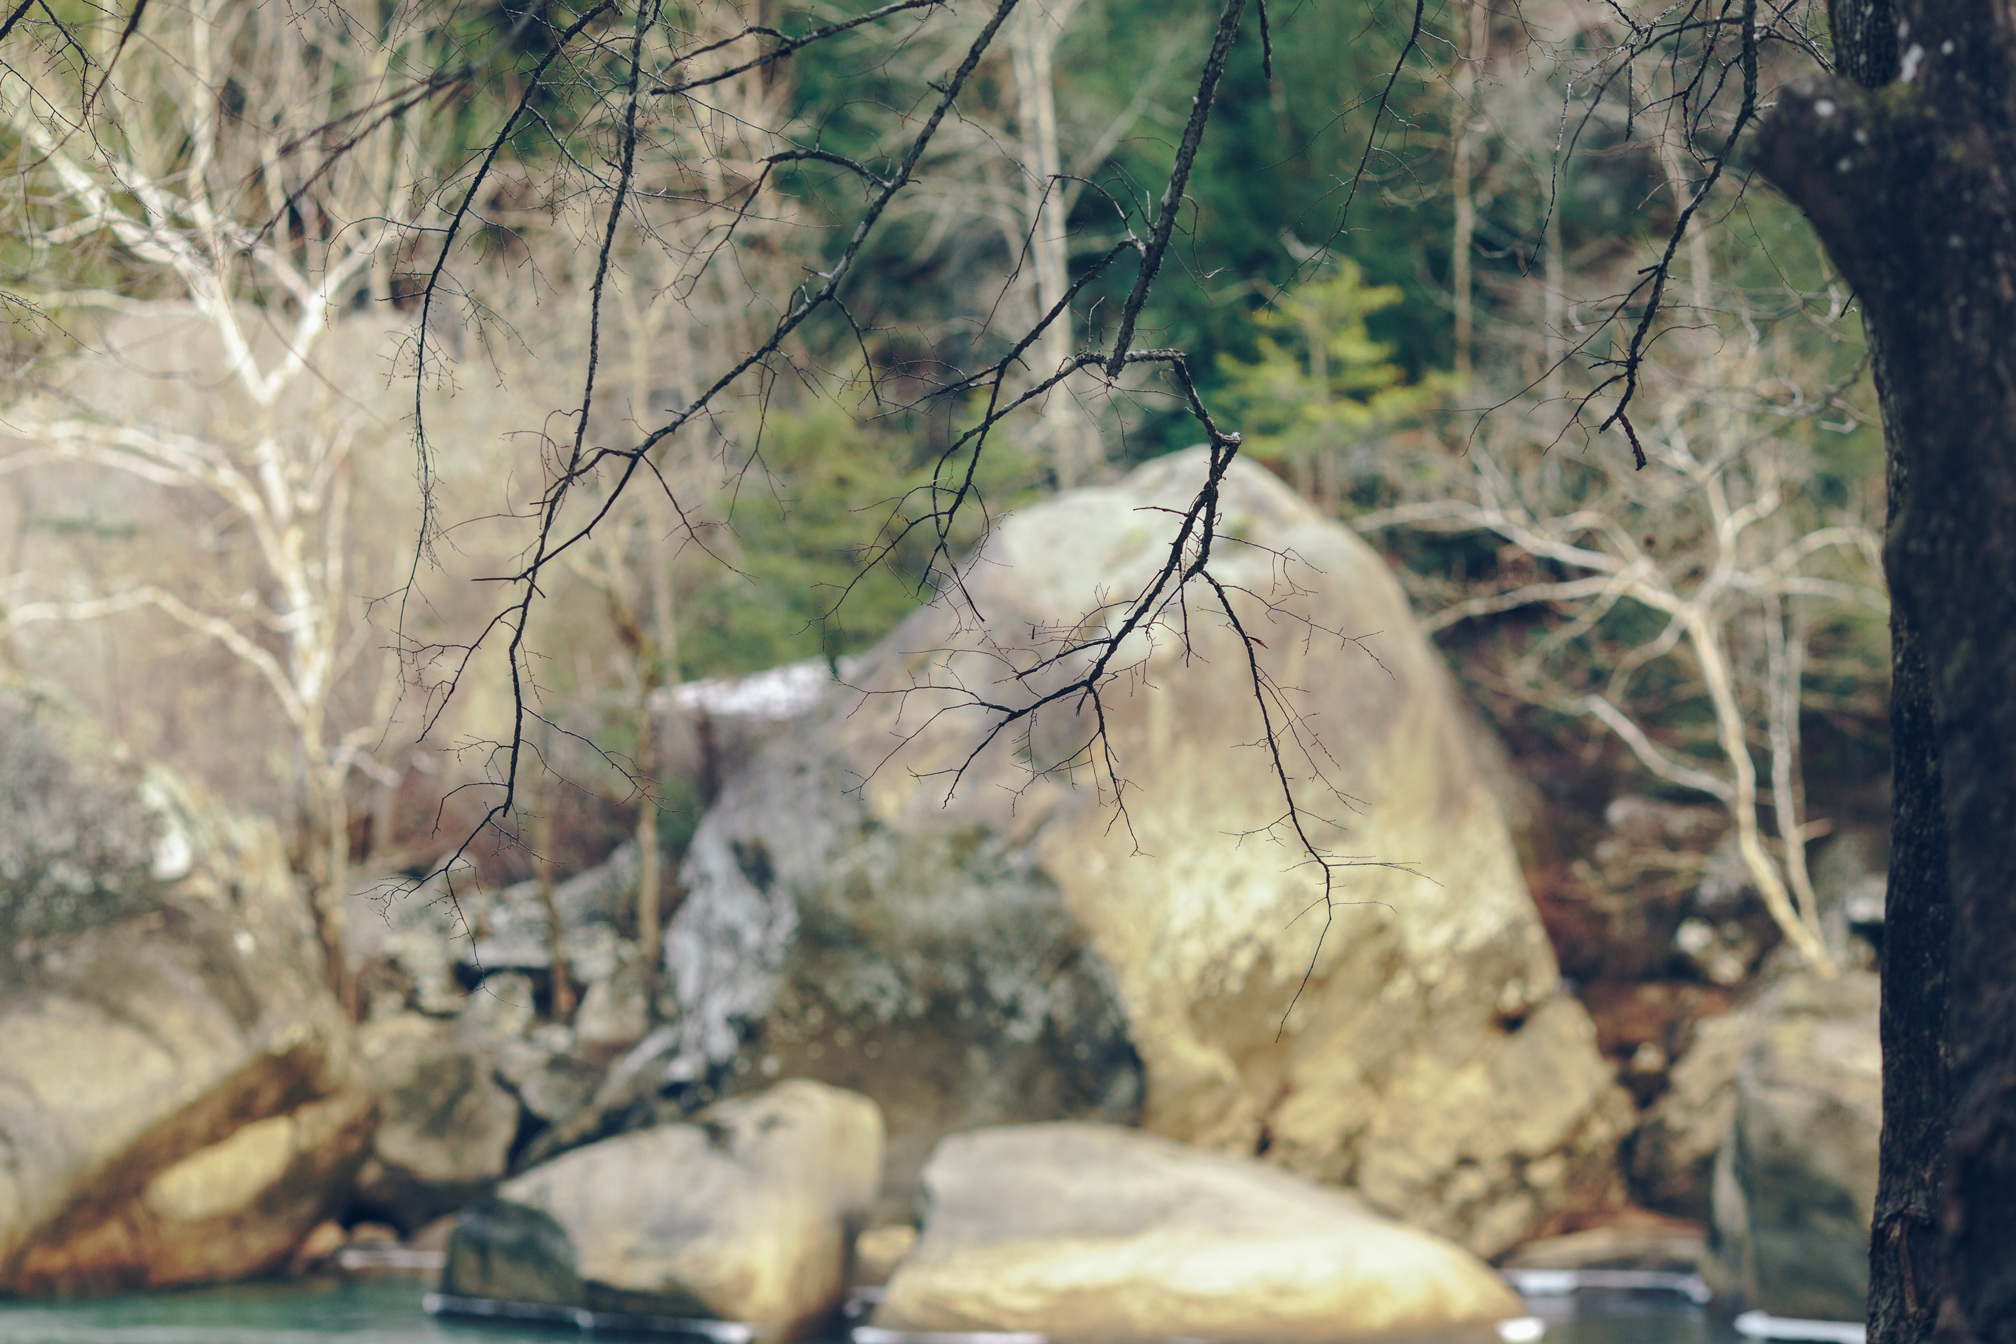
tree, outdoor, wilderness, wildlife, park, fauna, publicdomain, focus, background, limbs